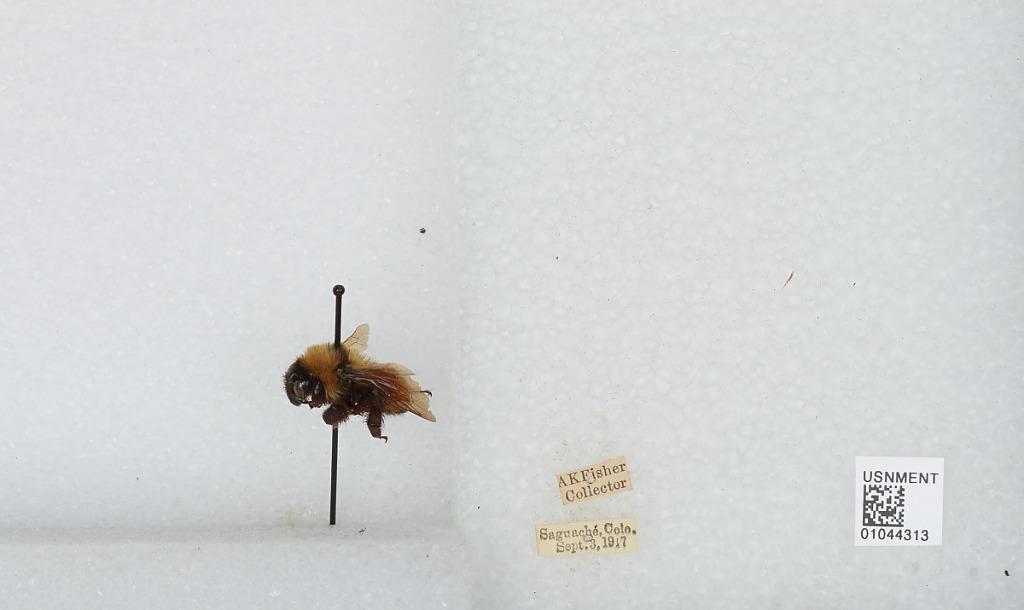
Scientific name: Bombus sp.
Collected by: A. Fisher
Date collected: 1917-9-3
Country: United States
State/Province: Colorado
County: Saguache
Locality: Saguache
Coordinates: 38.0875, -106.142